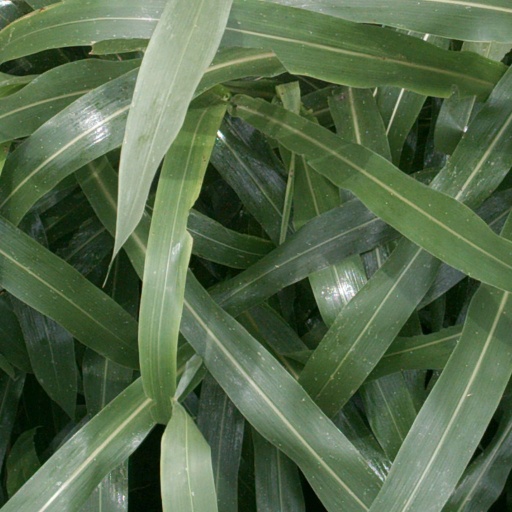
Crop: sorghum